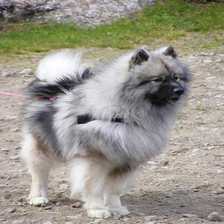
Species: dog
Breed: keeshond